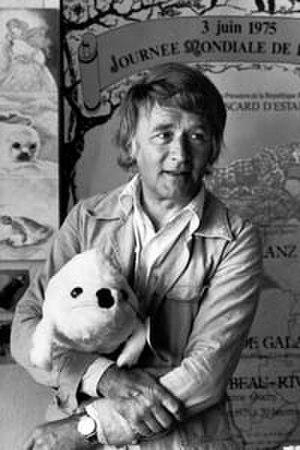
Franz Weber
Franz Weber, né le 27 juillet 1927 à Bâle et mort le 2 avril 2019 à Berne, est un humaniste, écologiste, écrivain et journaliste suisse.